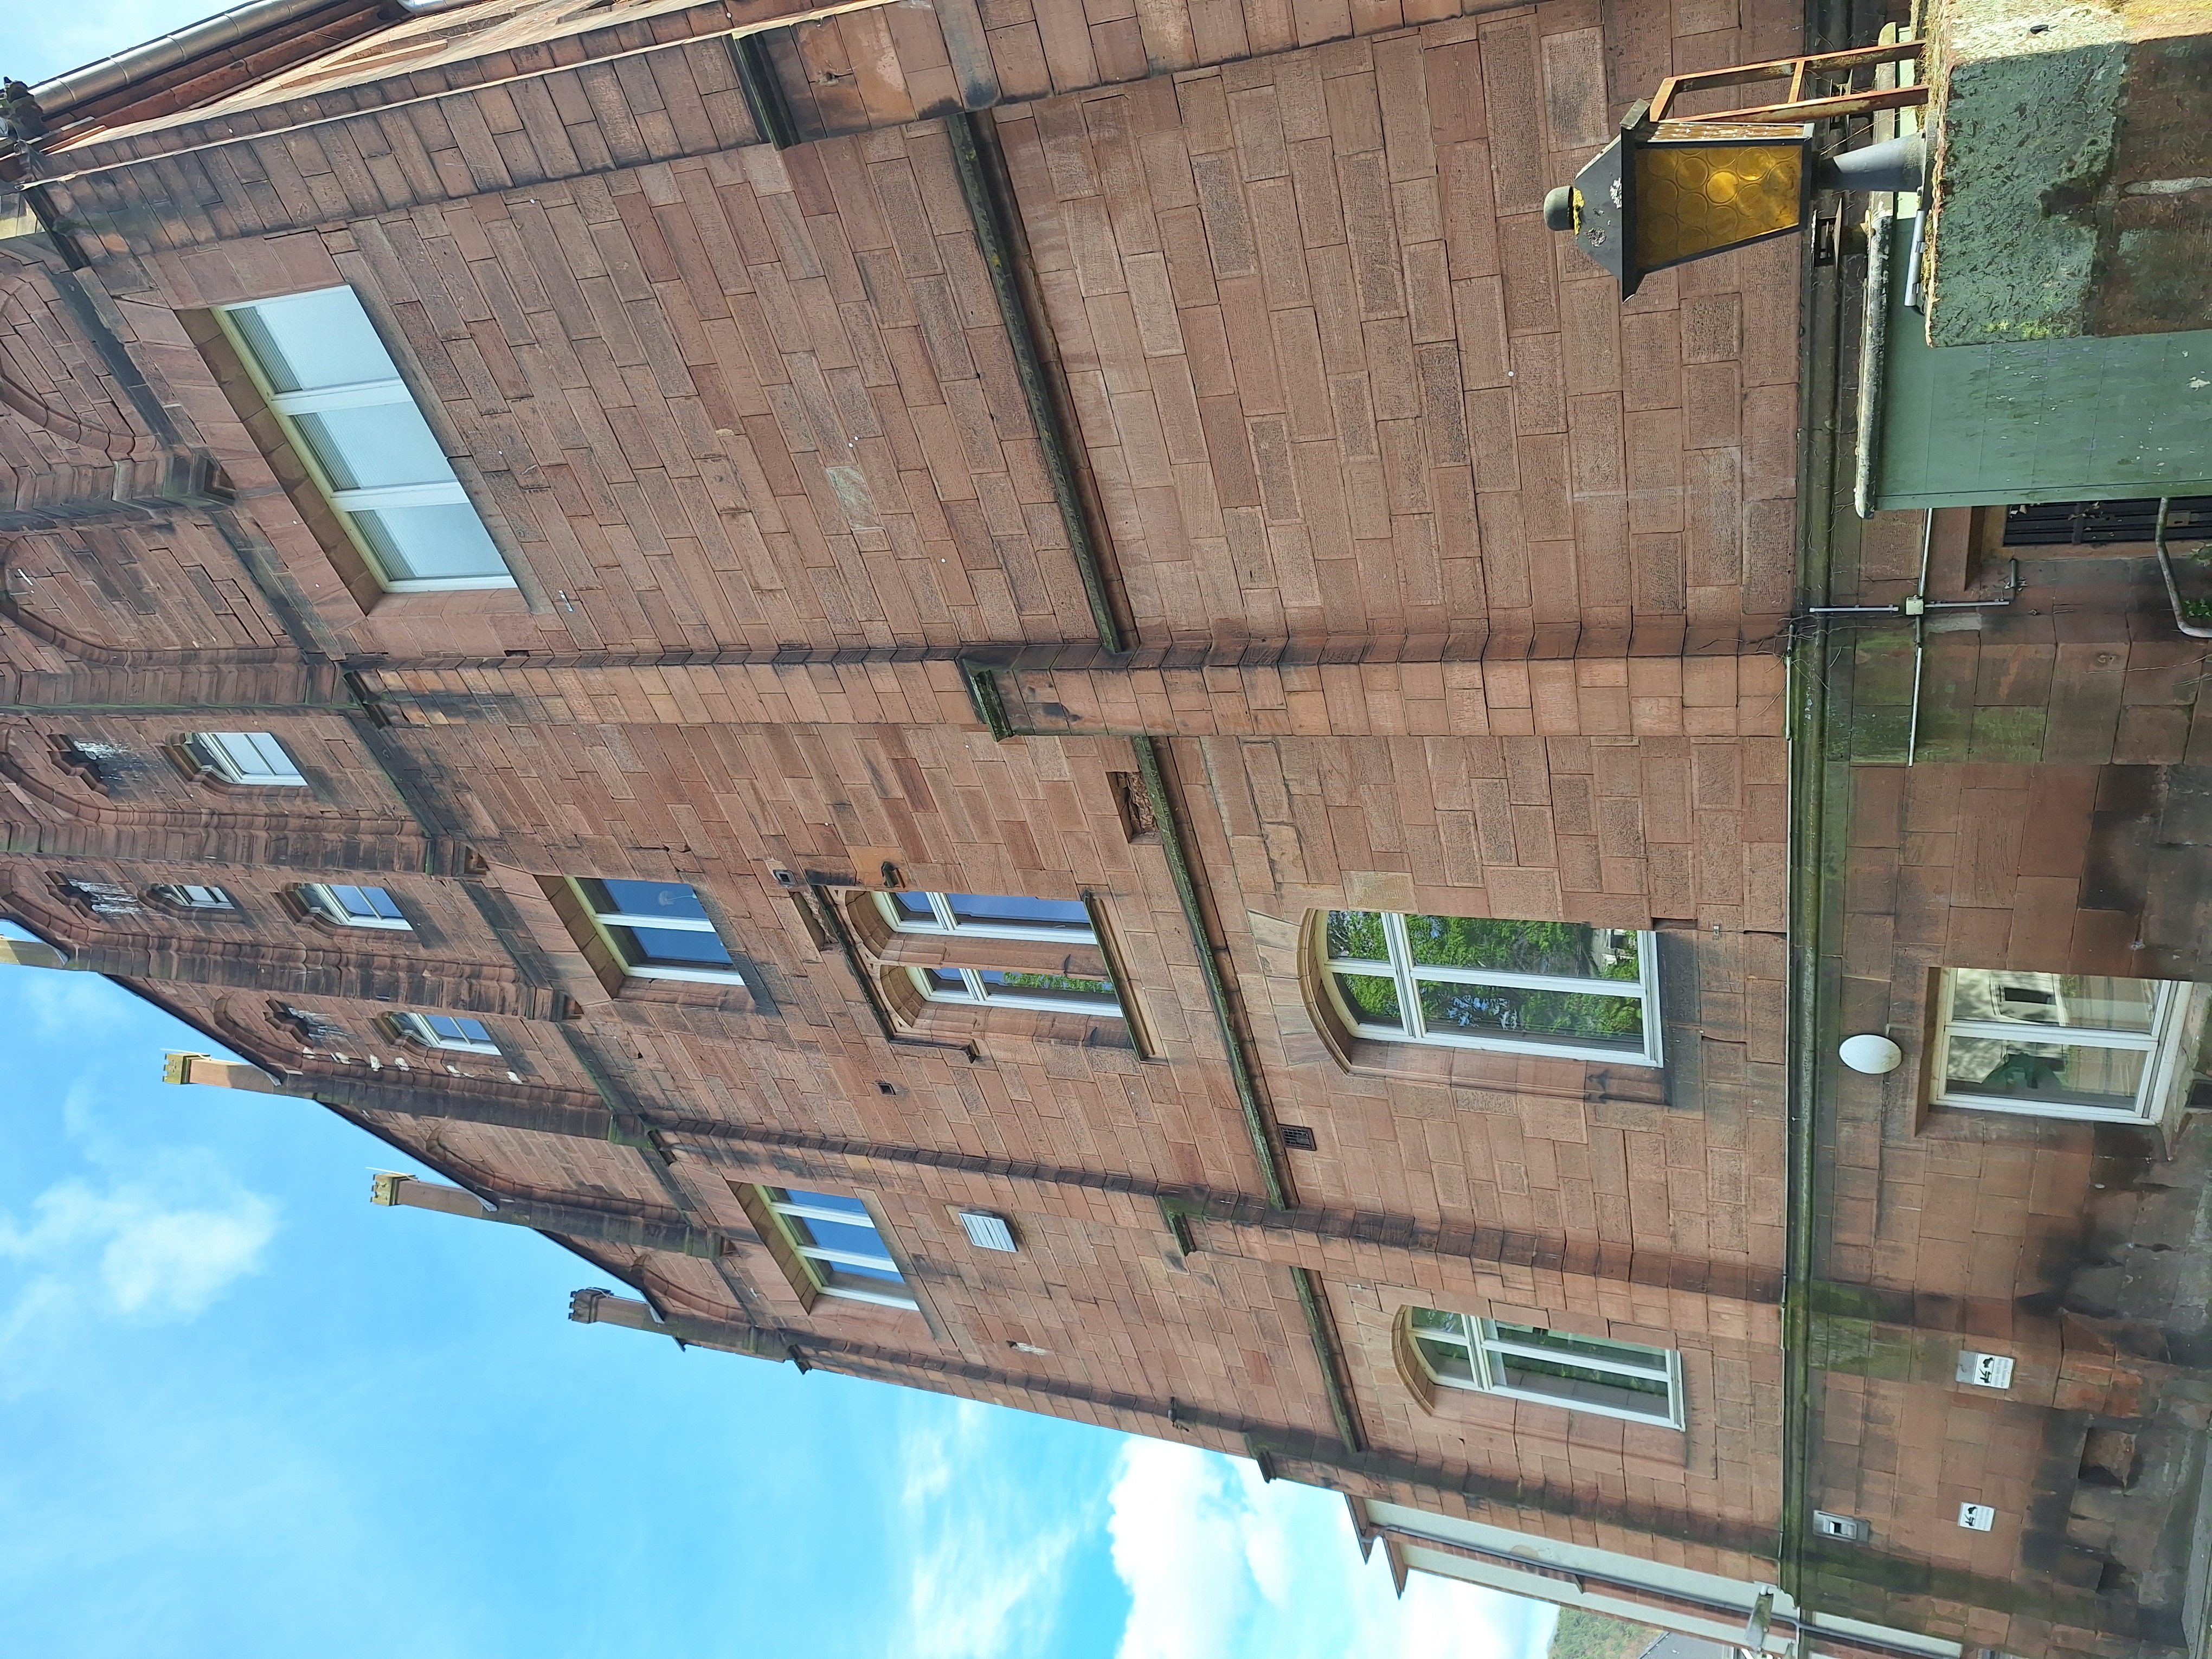
Building: Pilgrimstein 2